Bay Area Council

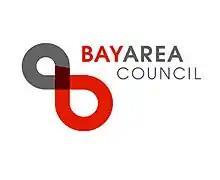
Bay Area Council

The Bay Area Council is a business association in San Francisco, founded in 1945, and dedicated to economic development in the San Francisco Bay Area. At its inception in the post WWII years, members included Wells Fargo, Bank of America, the Transamerica Corporation, Standard Oil of California, Pacific Gas and Electric, Bechtel, Kaiser Industries, Clorox and others. By the late 1940s, the Council was an early environmental watchdog. In the 1950s, the Council promoted a regional mass transit system that eventually became BART.